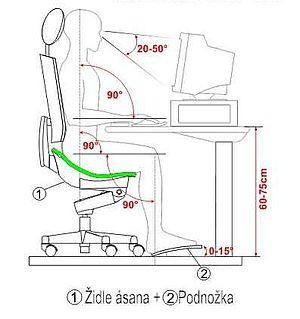
L’ergonomie est « l'étude scientifique de la relation entre l'Homme et ses moyens, méthodes et milieux de travail » et l'application de ces connaissances à la conception de systèmes « qui puissent être utilisés avec le maximum de confort, de sécurité et d'efficacité par le plus grand nombre ».